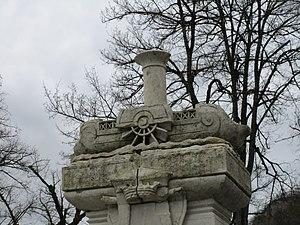
Monument de Baume-les-Dames, à la mémoire de Claude François Jouffroy d'Abbans
Claude François Dorothée, marquis de Jouffroy d'Abbans, né le 30 septembre 1751 à Roches-sur-Rognon en Champagne - mort le 18 juillet 1832 à Paris, est un architecte naval, ingénieur, industriel, et franc-maçon français.